Manitoba Museum

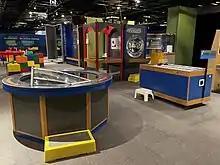
The Science Gallery at the Manitoba Museum. November 2021.

The Manitoba Museum Planetarium opened on 15 May 1968. The planetarium's live programming combine pre-recorded visual sequences of the sky and space, with commentary and question-and-answer segments from a show presenter. Full dome shows also run with offerings for family audiences, and are often accompanied by a live show segment before or after the film.